Bell Boeing V-22 Osprey

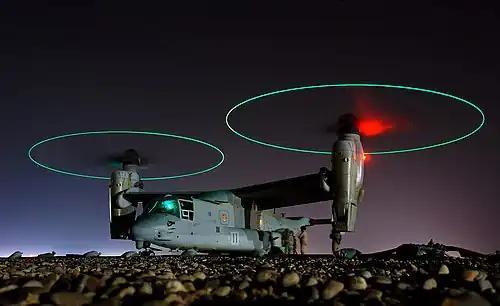
Ground crew refuels an MV-22 before a mission in central Iraq at night. The rotors are turning and the tips are green, forming green circles.

The Osprey is the world's first production tiltrotor aircraft, with one three-bladed proprotor, turboshaft engine, and transmission nacelle mounted on each wingtip. It is classified as a powered lift aircraft by the Federal Aviation Administration. For takeoff and landing, it typically operates as a helicopter with the nacelles vertical and rotors horizontal. Once airborne, the nacelles rotate forward 90° in as little as 12 seconds for horizontal flight, converting the V-22 to a more fuel-efficient, higher-speed aircraft, like a turboprop aircraft. STOL rolling-takeoff and landing capability is achieved by having the nacelles tilted forward up to 45°. Other orientations are possible. Pilots describe the V-22 in airplane mode as comparable to the C-130 in feel and speed. It has a ferry range of over 2,100 nmi. Its operational range is 1,100 nmi.